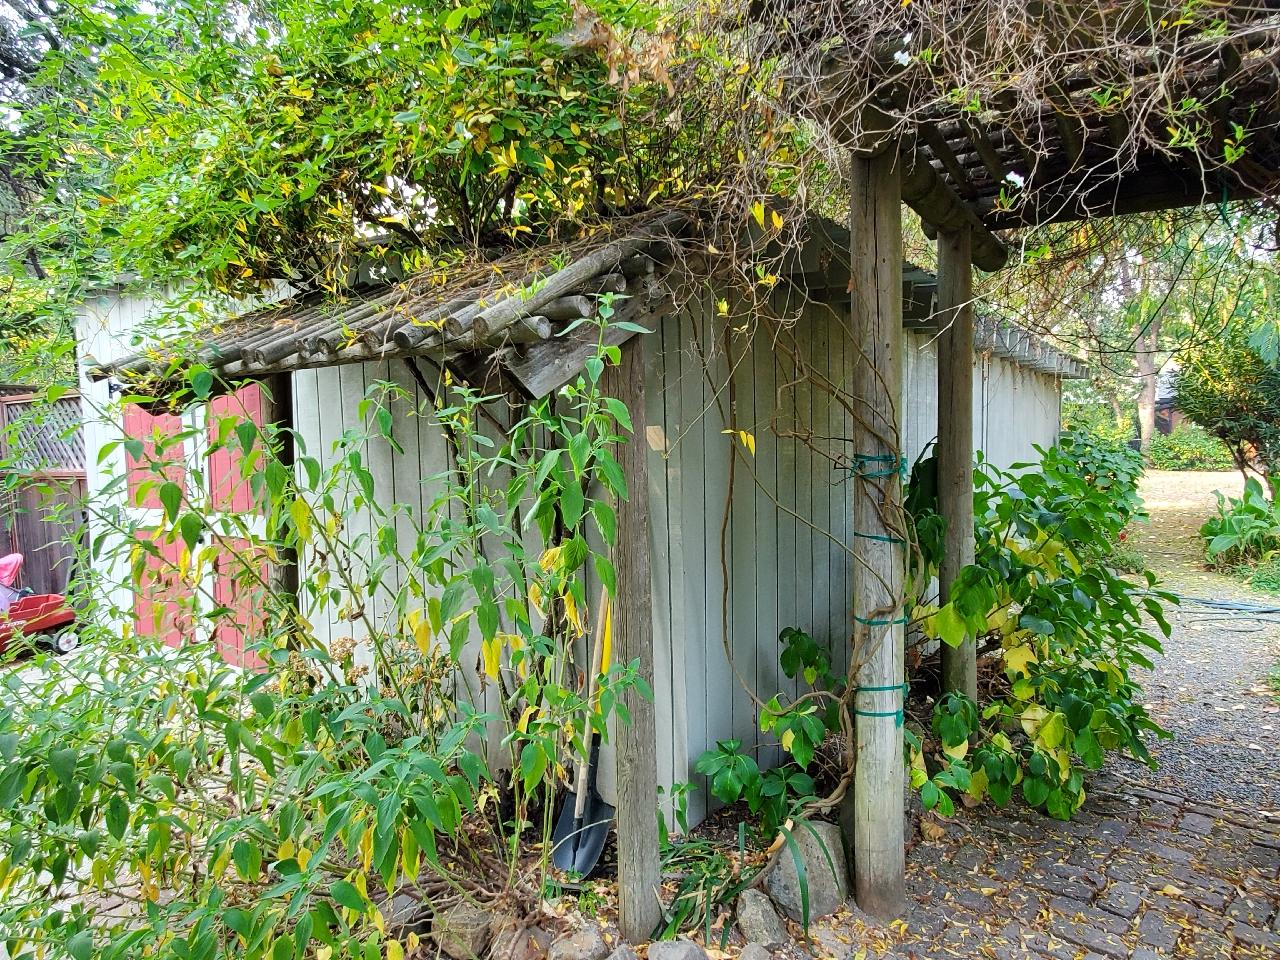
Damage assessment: no_damage